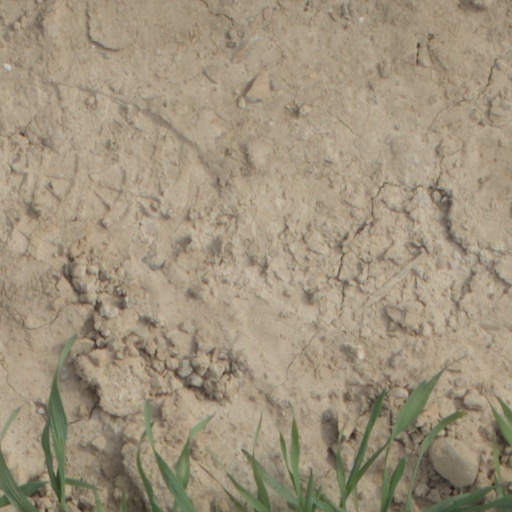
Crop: wheat